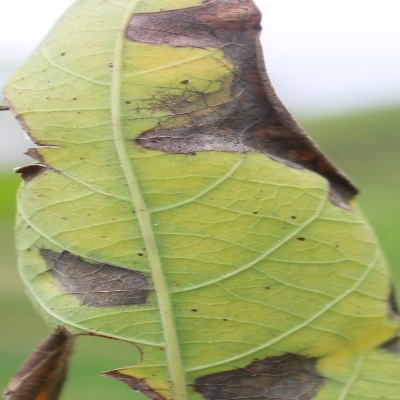
Crop: Cassava
Condition: bacterial blight